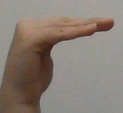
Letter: haa